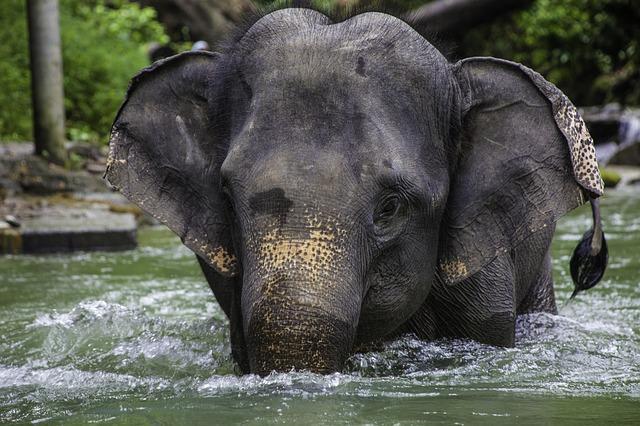
elephant